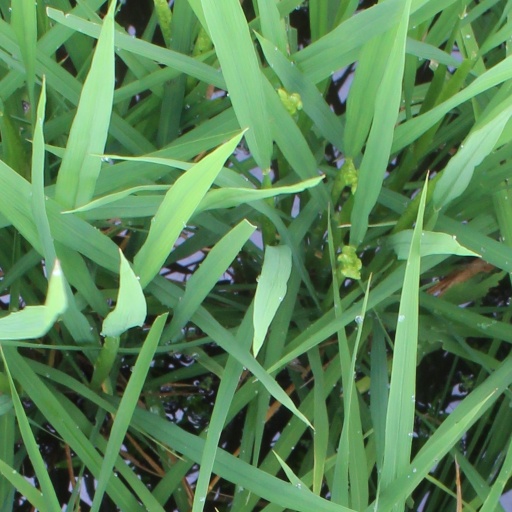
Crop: rice